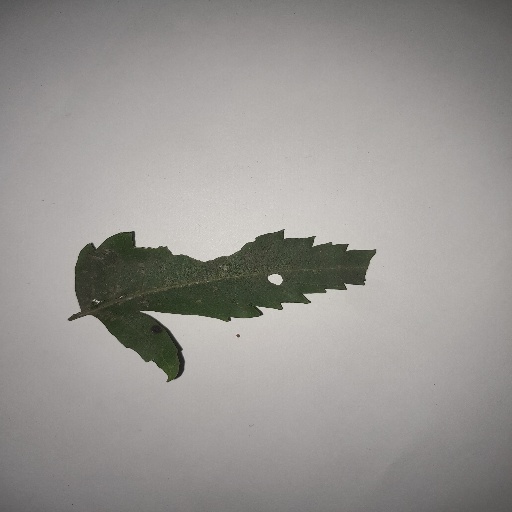
Species: Neem
Leaf condition: Shot Hole Leaf